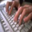
Label: keyboard